Kyiv Oblast

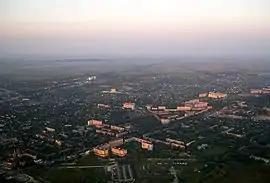
Aerial view of Boryspil, home of the Boryspil Airport from an airplane.

Also, educational institutions for orphans, physically and mentally disabled children represent an important component of Kyiv Oblast's educational system.